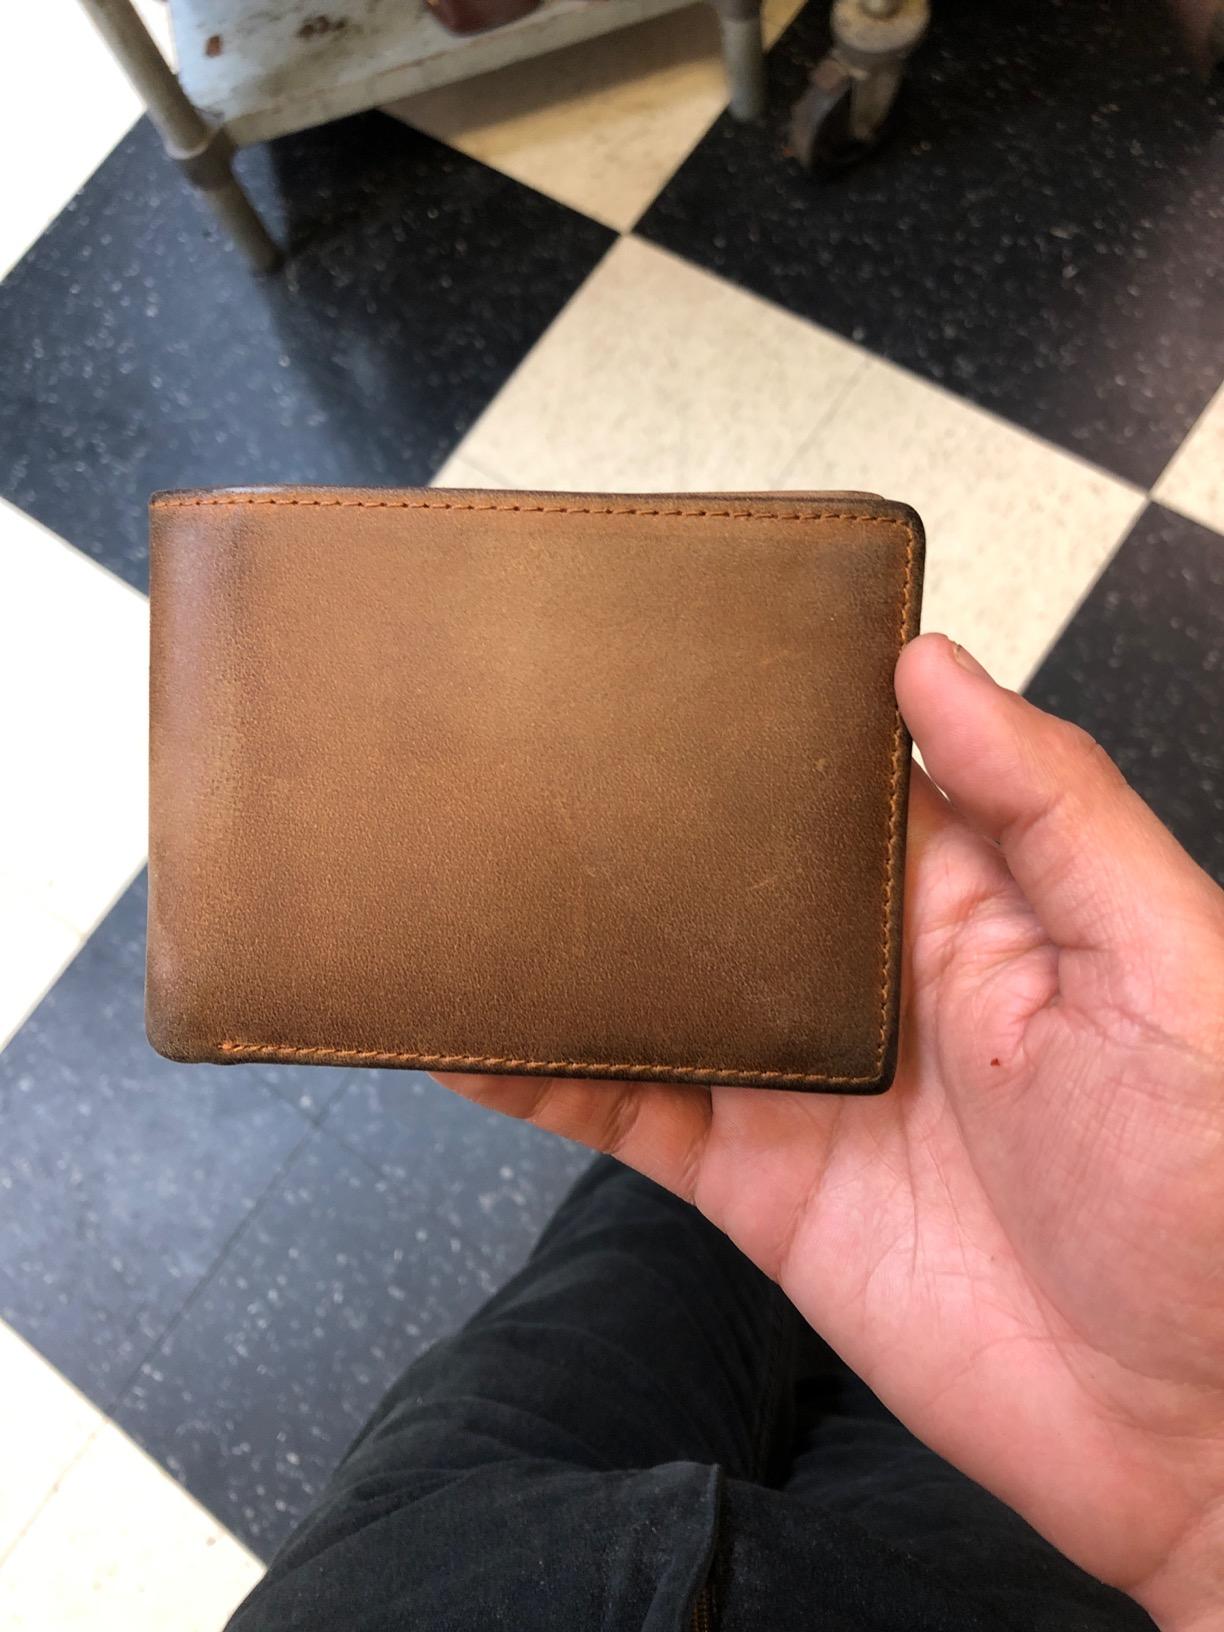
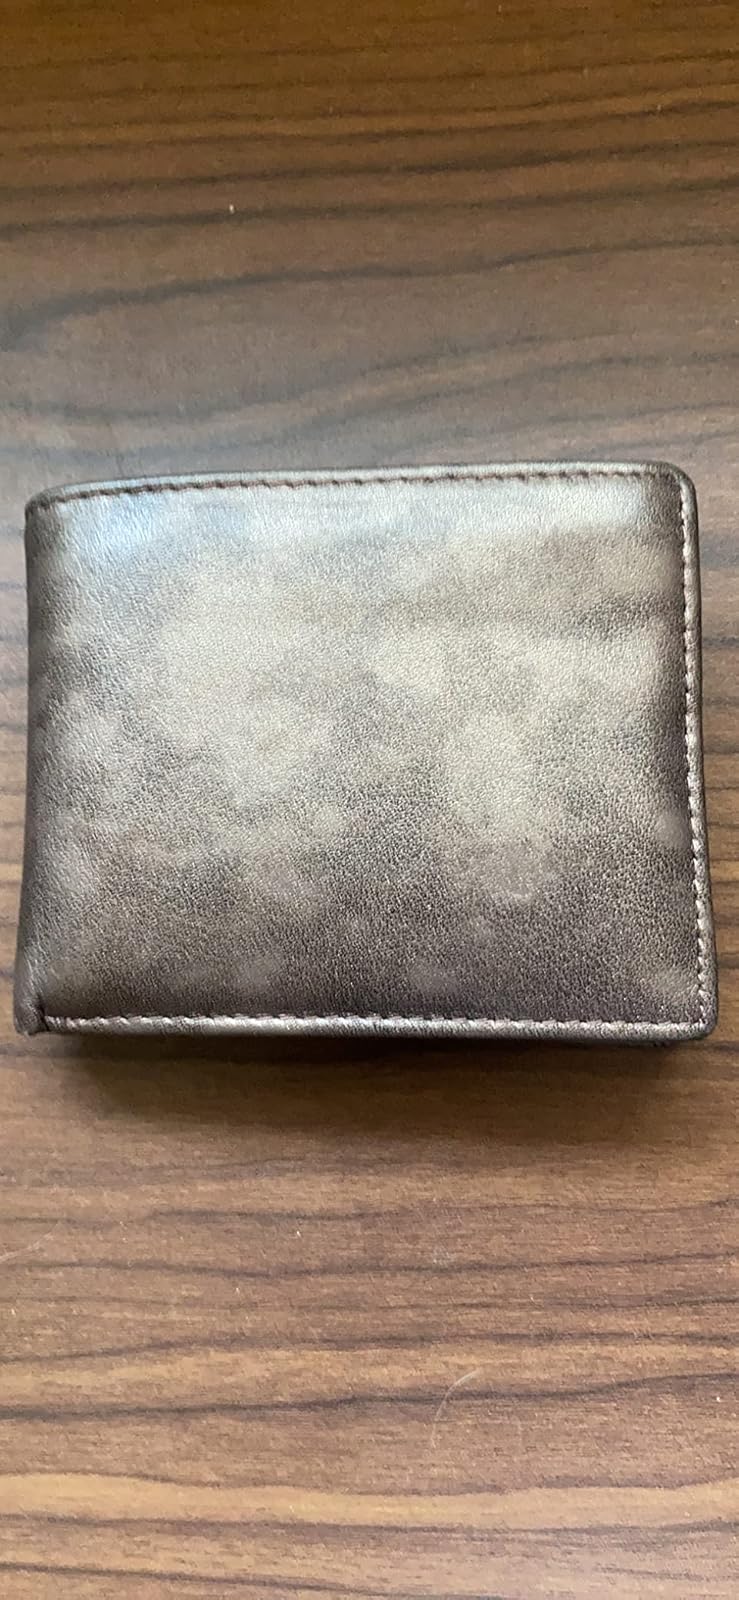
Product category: accessories_wallet
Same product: no